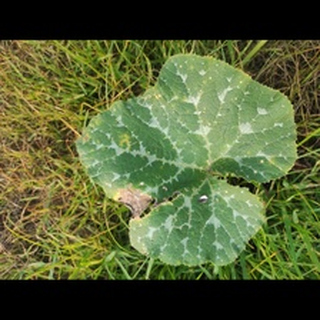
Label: pumpkin_powdery_mildew